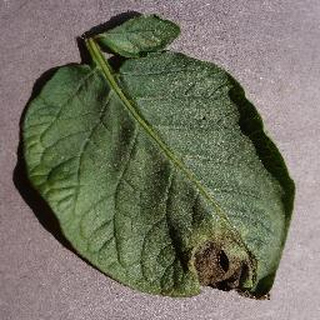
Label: potato_late_blight